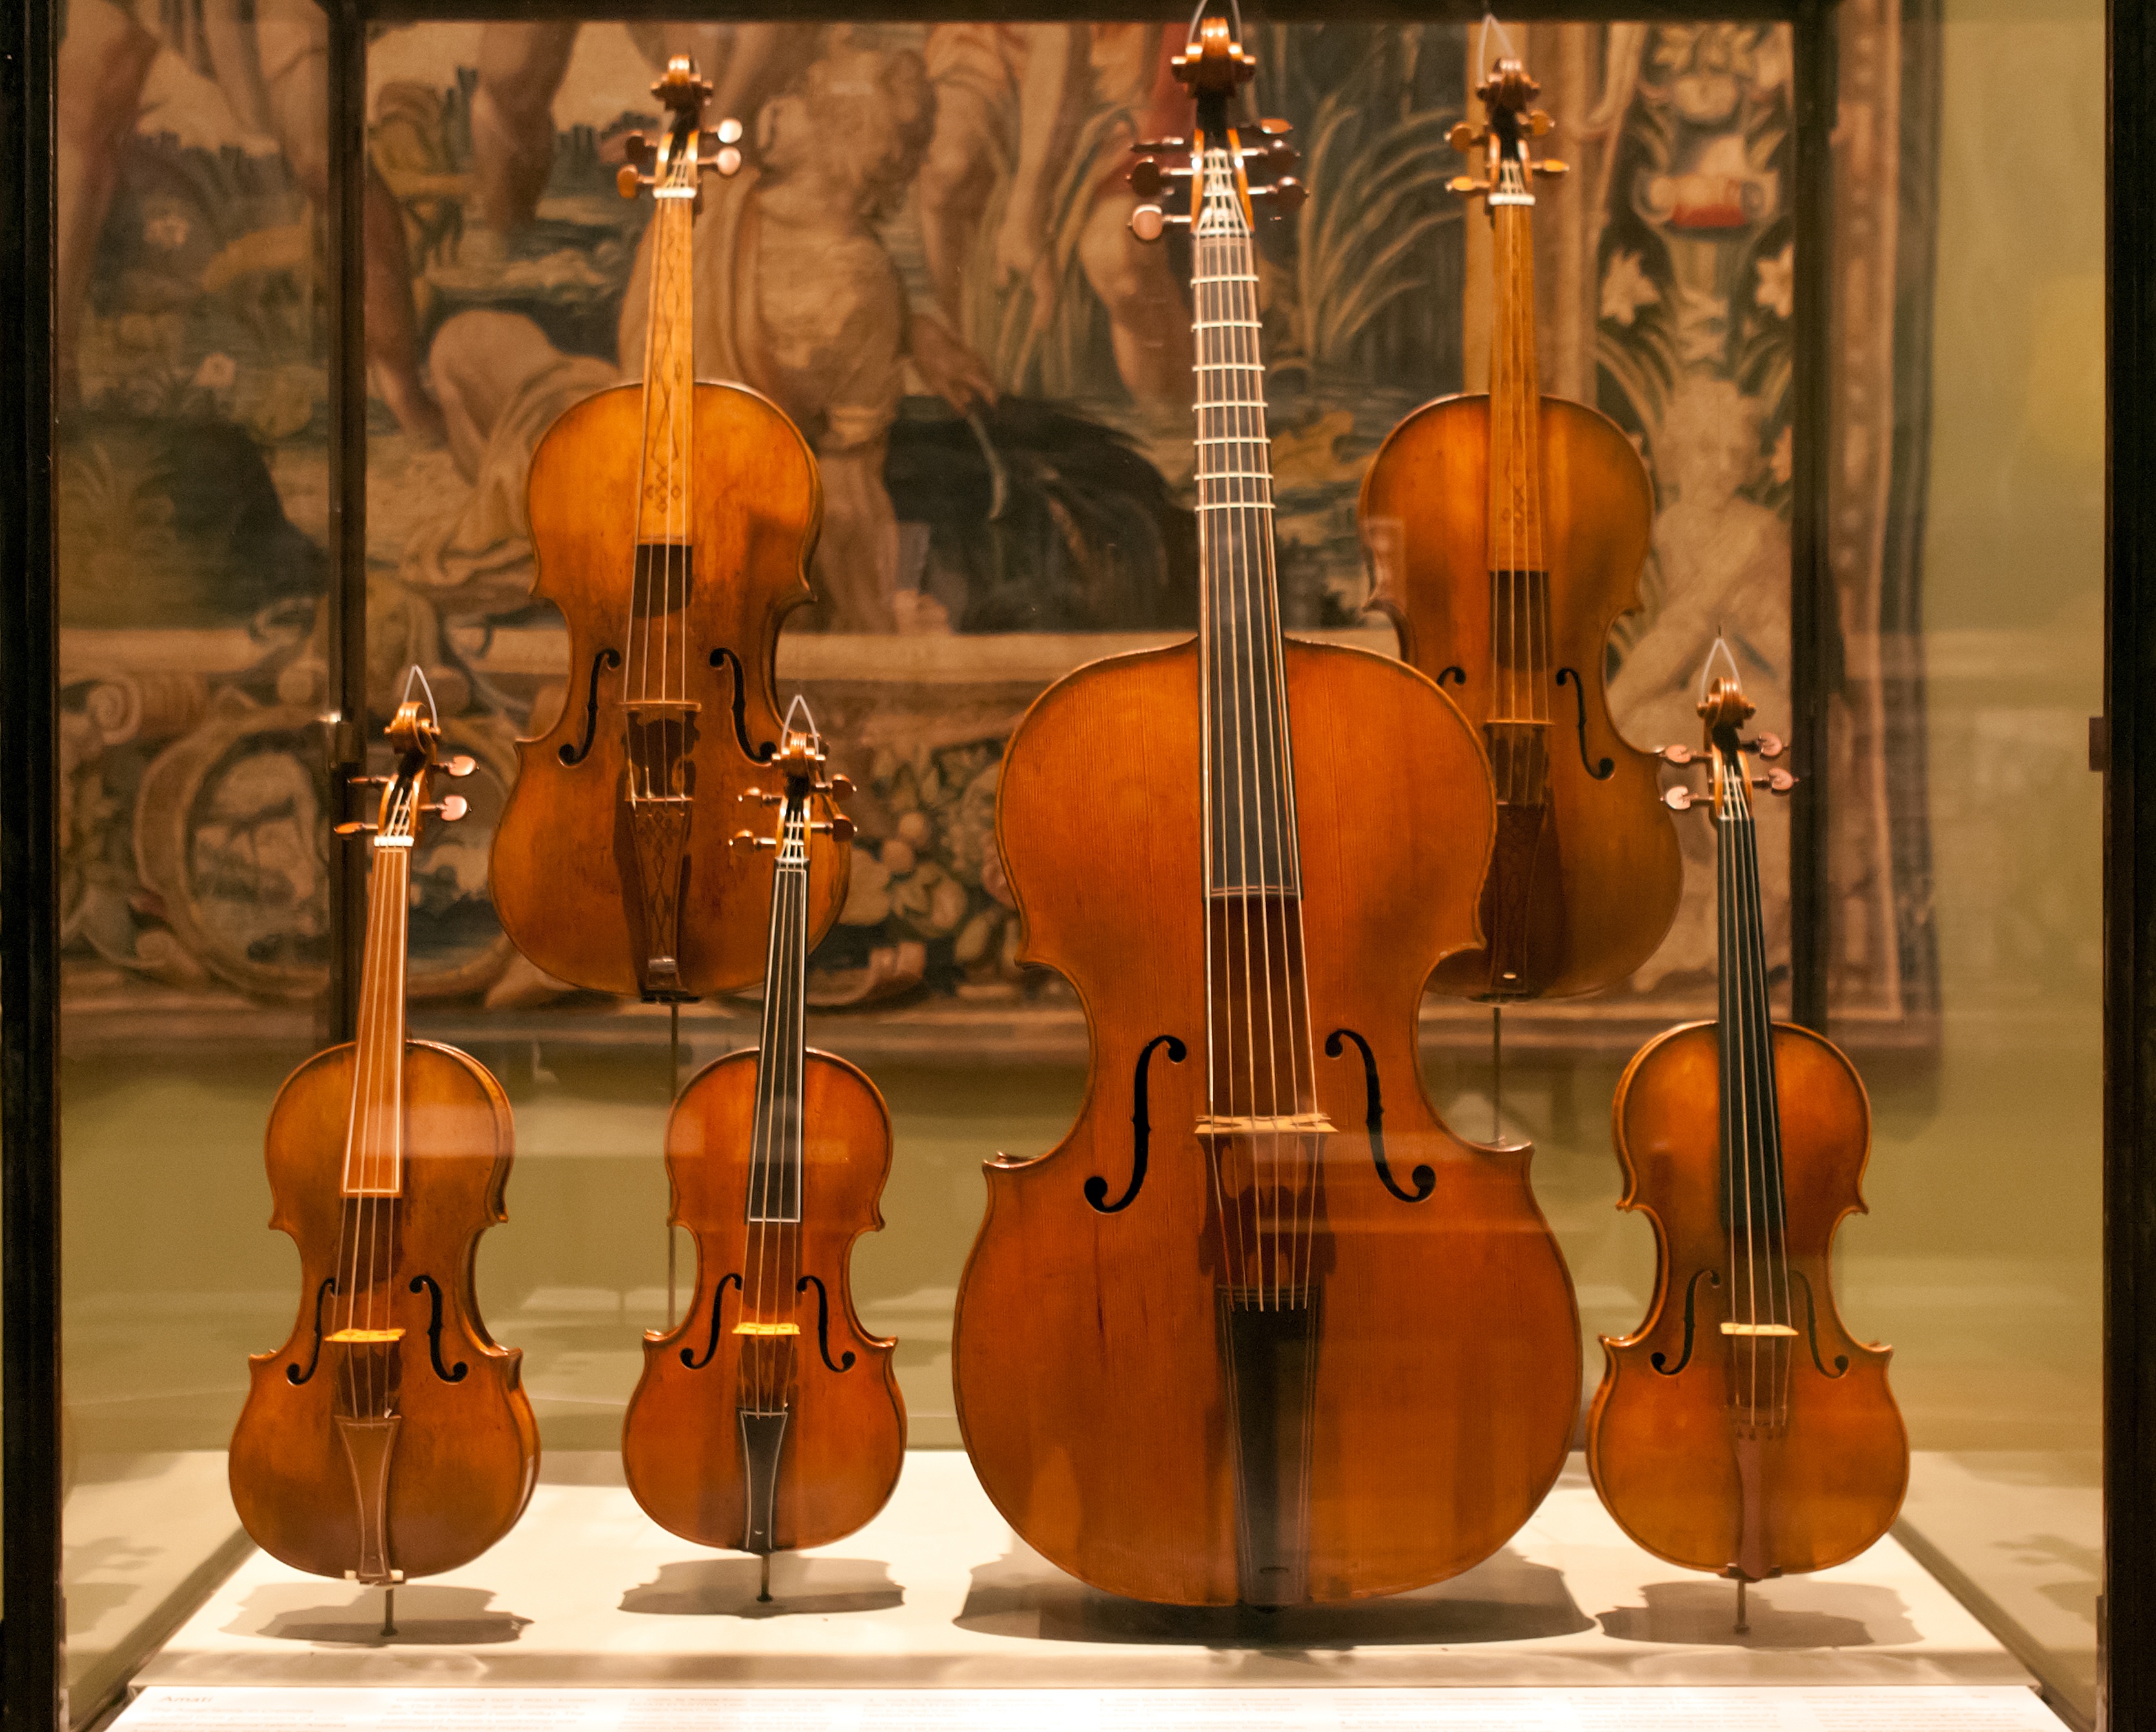
musical instrument, percussion, violin, cello, viola, classical music, display case, double bass, violins, string instrument, bowed string instrument, violin family, viol, violone, violas